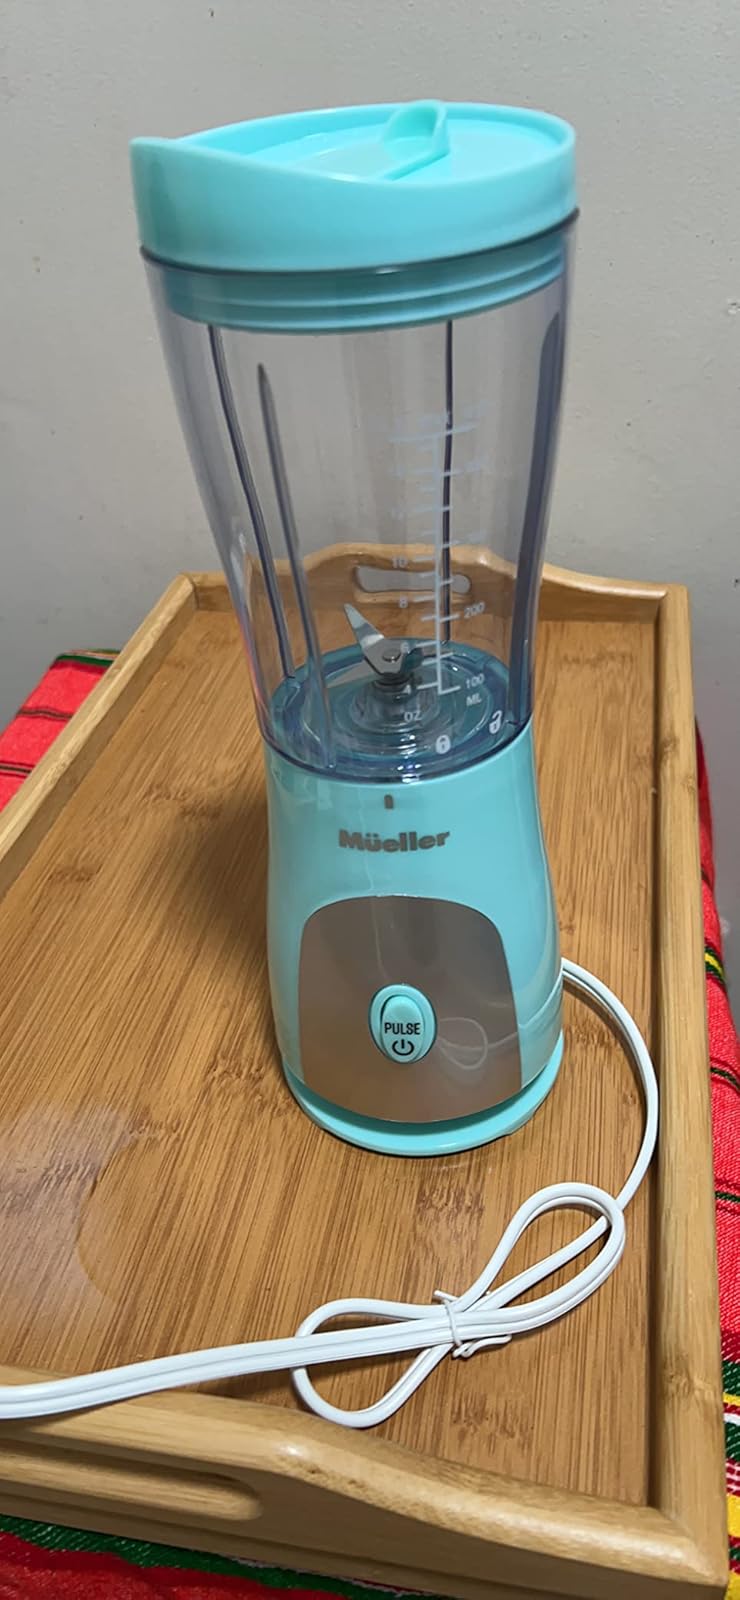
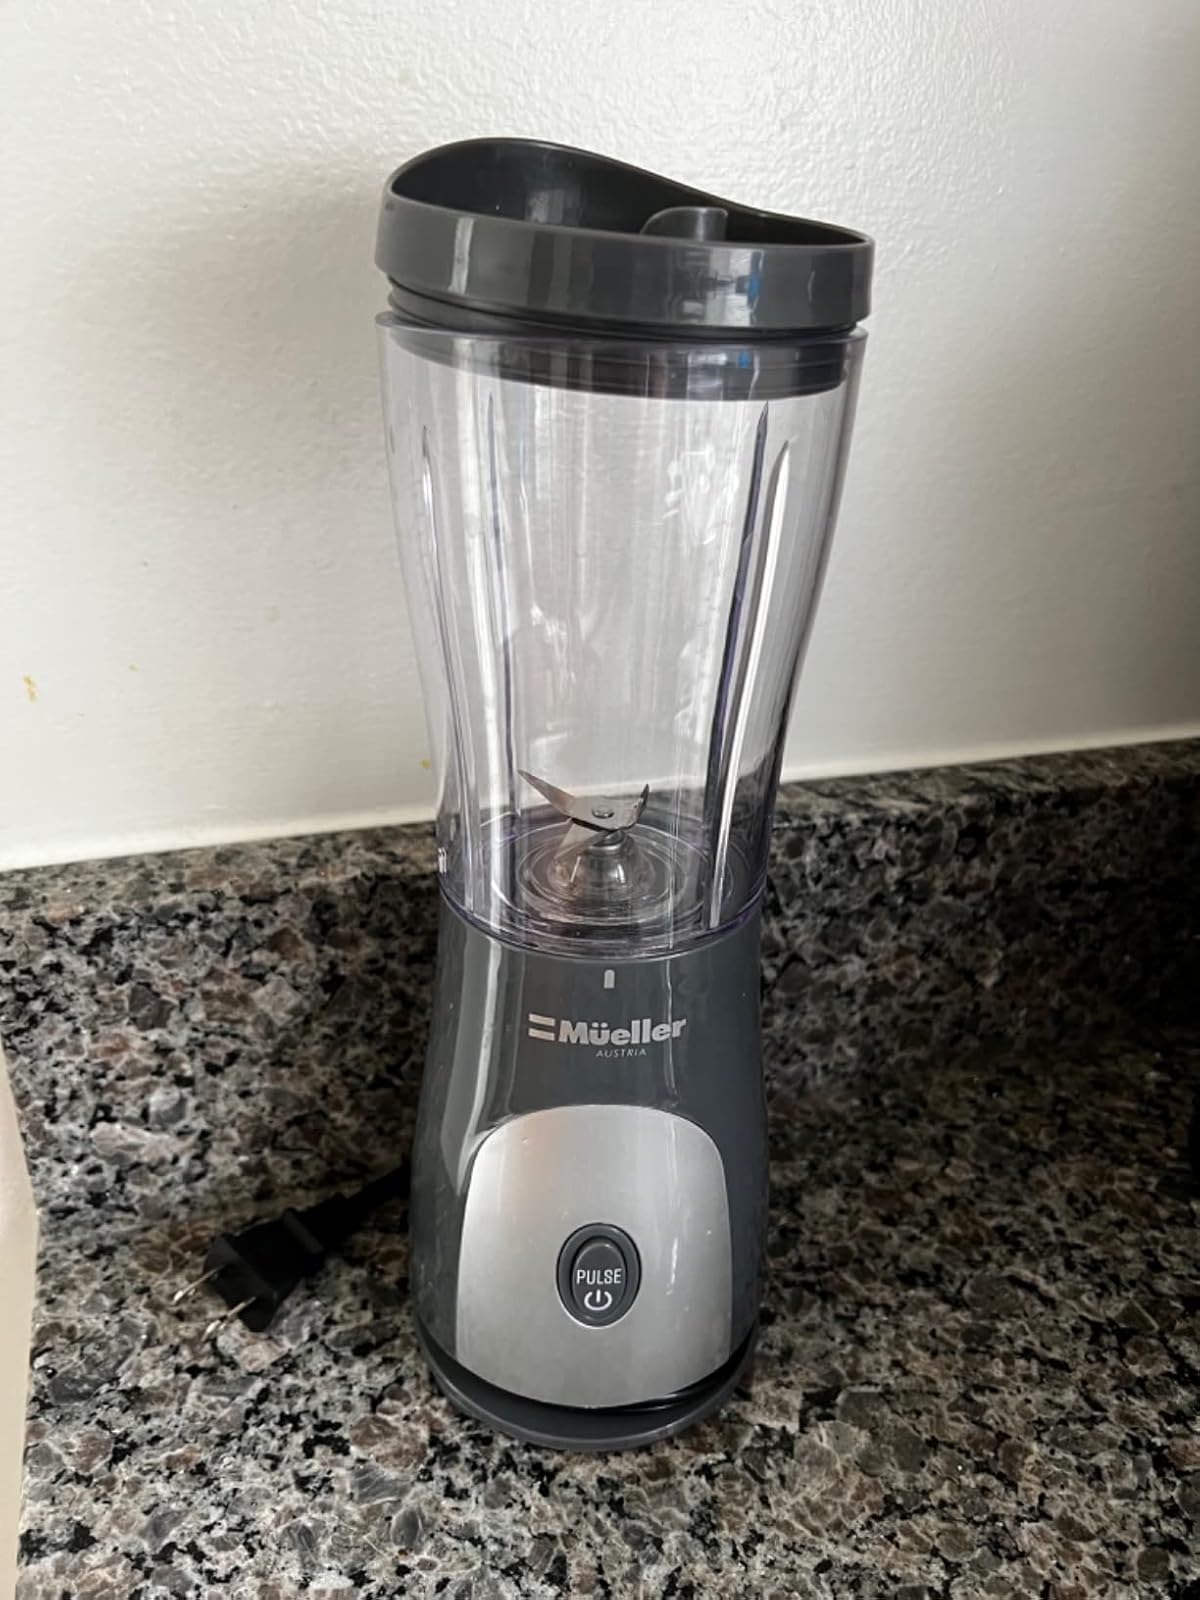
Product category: items_blender
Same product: no